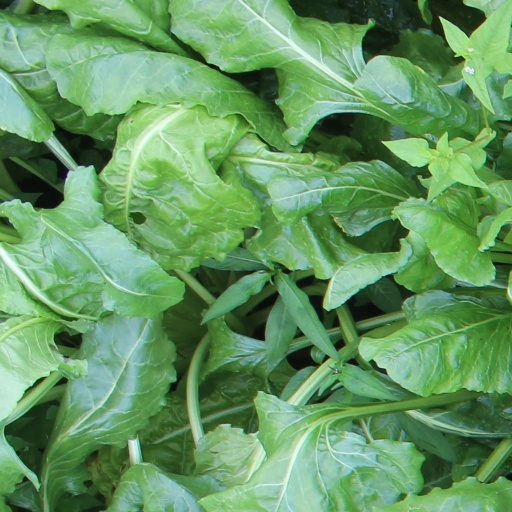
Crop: sugar beet